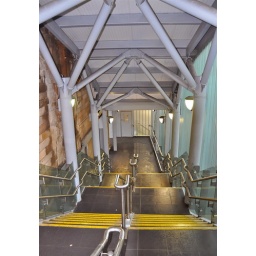
love the old stone against the new glass. The crisp yellow on the stone floor.